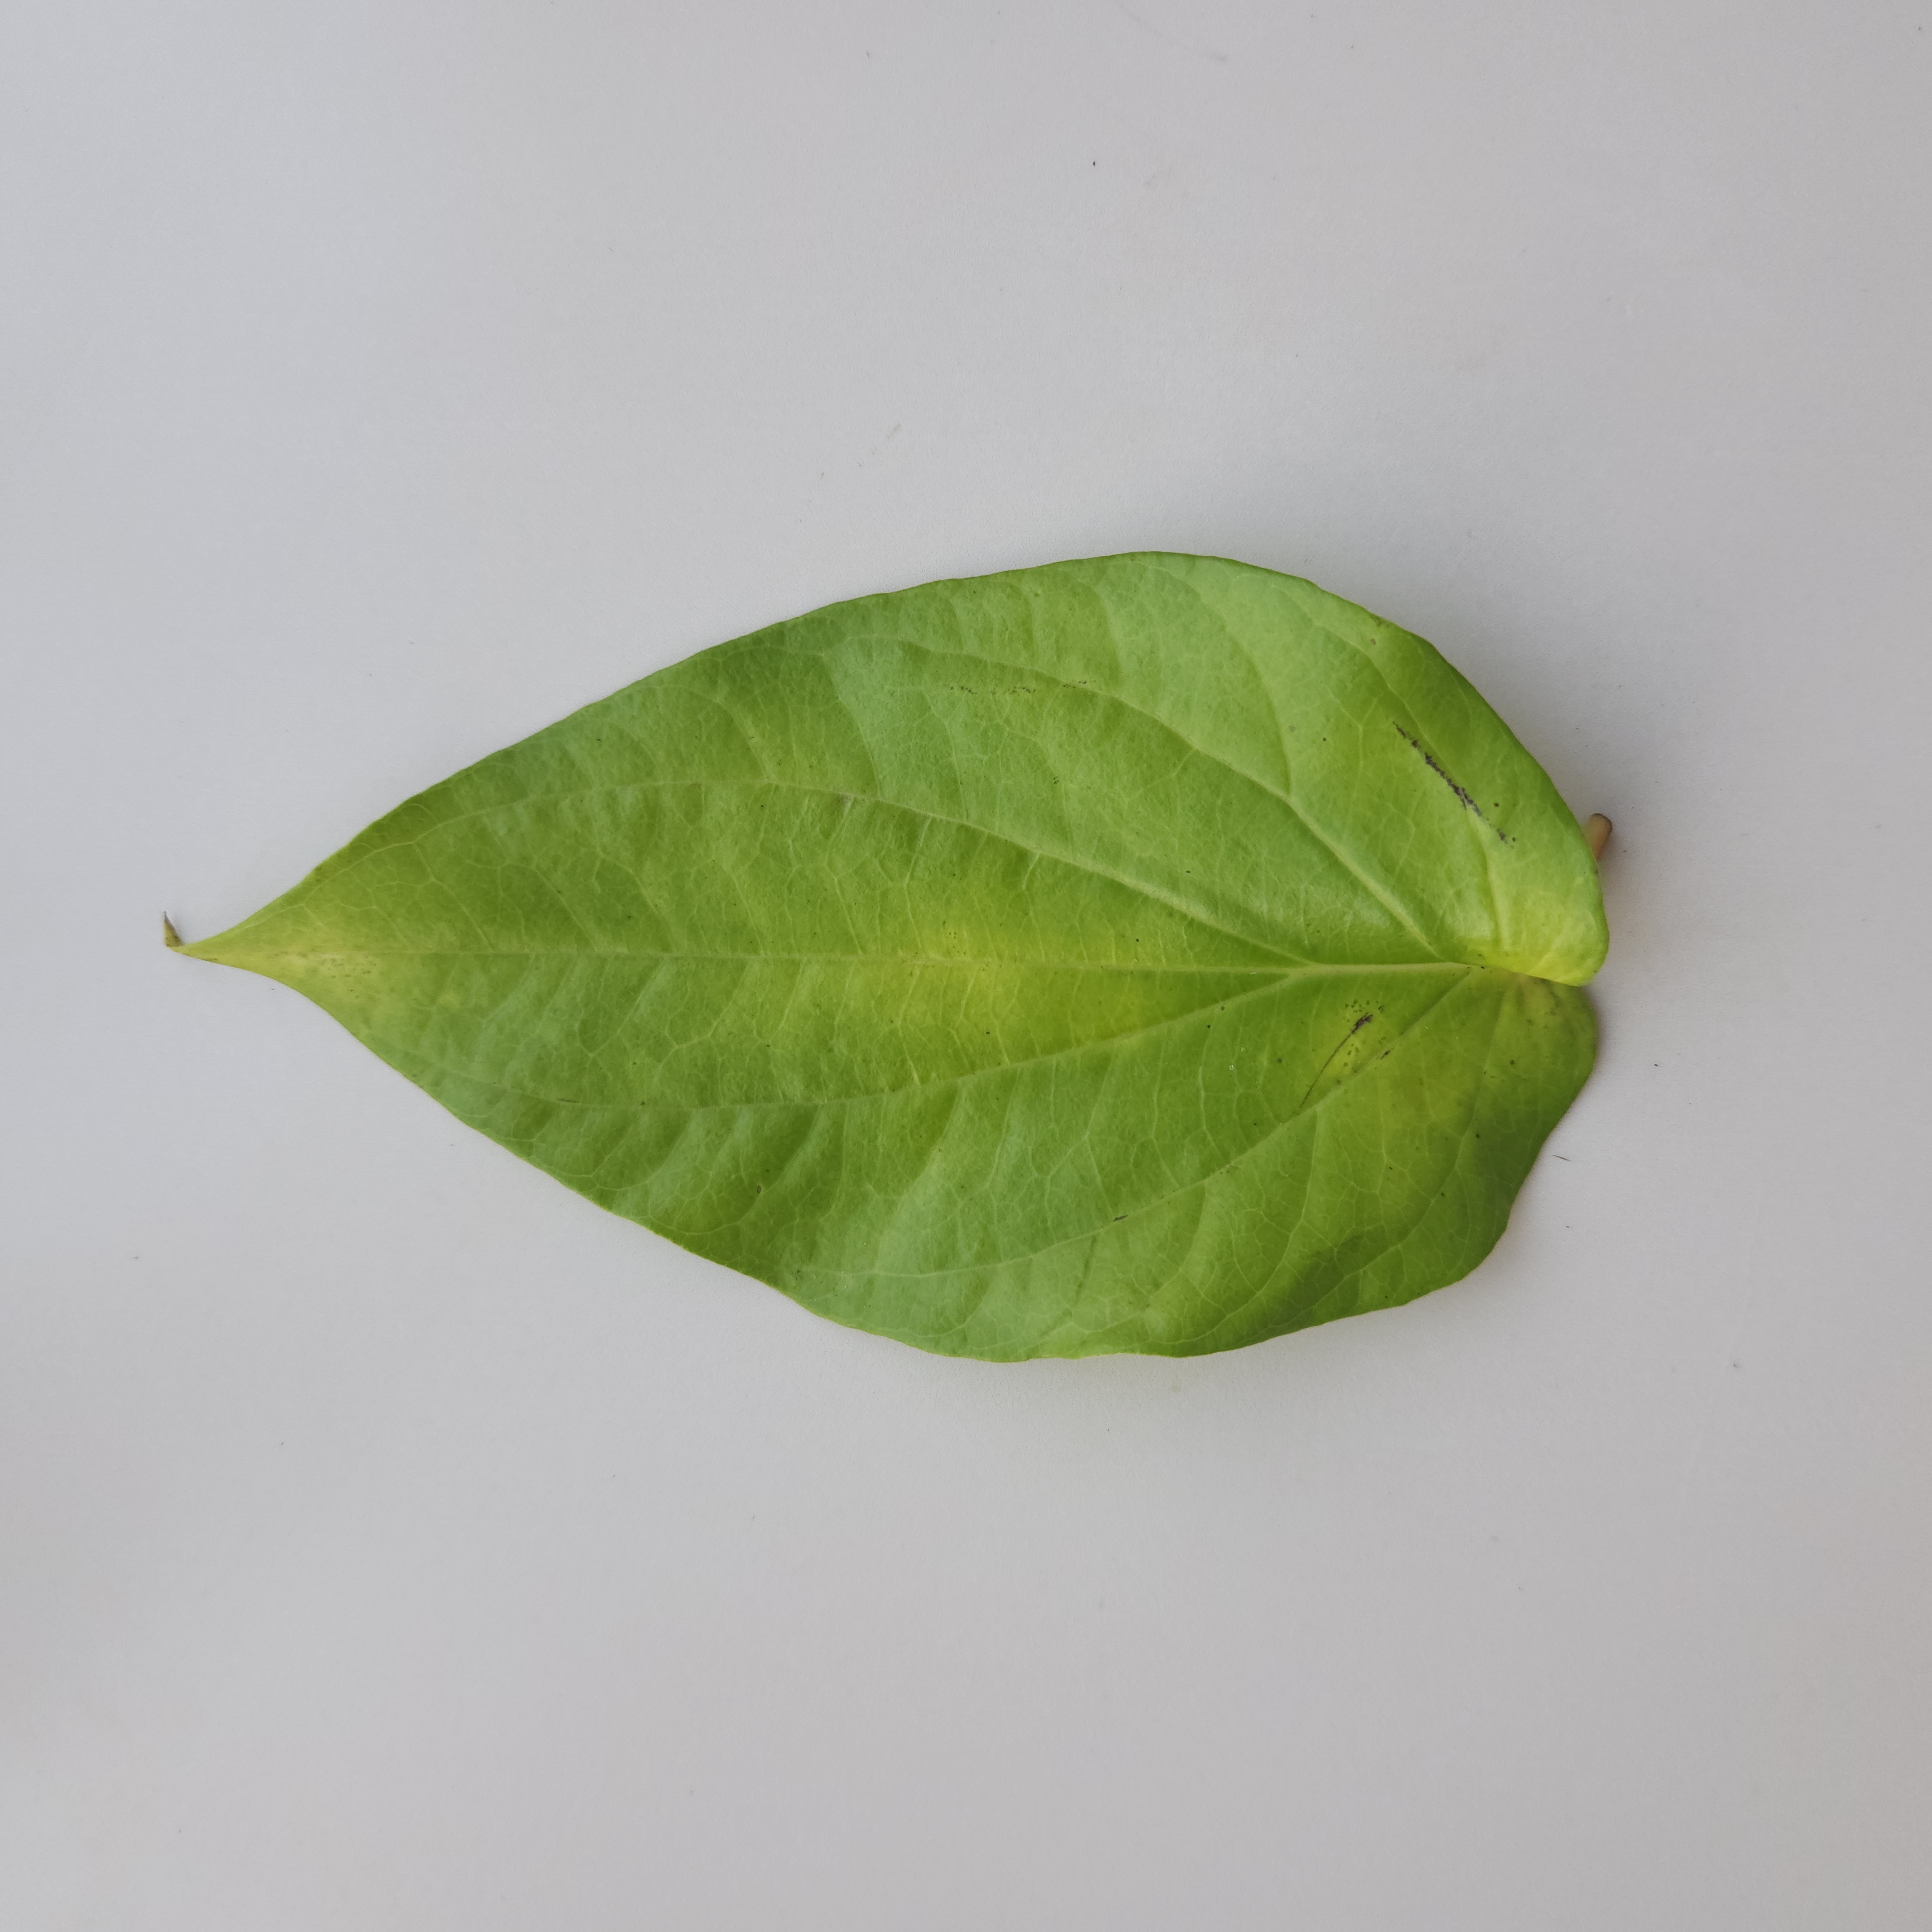
Label: Healthy